343rd Bomb Squadron

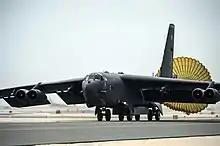
B-52H arrives at Al Udeid Air Base, Qatar. Taken on 9 April 2016. Barksdale B-52s supported Operation Inherent Resolve.

The squadron was reactivated at Barksdale Air Force Base, Louisiana as an Air Force Reserve Command B-52 Stratofortress squadron in January 2010. The squadron routinely deployed aircrew and maintainers for B-52 missions from Al Udeid Air Base, Qatar for Operation Inherent Resolve and Operation Freedom's Sentinel.